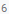
Number: 6